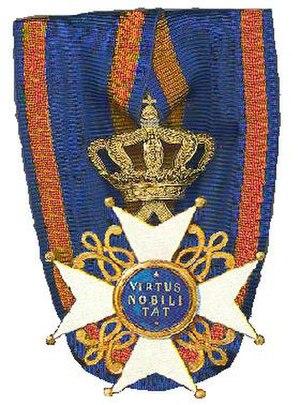
De Orde van de Nederlandse Leeuw — ordre du Lion belgique de sa création en 1815 jusqu'en 1830 — traduit désormais en français ordre du Lion néerlandais pour éviter la confusion, est un ordre honorifique du royaume uni des Pays-Bas — ou royaume des Belgiques — créé le 29 septembre 1815 par le premier roi du royaume des Belgiques, Guillaume Iᵉʳ.